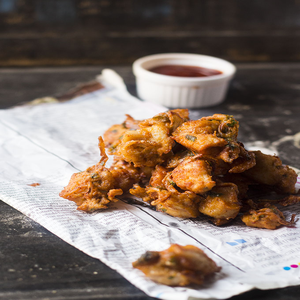
Dish: pakora